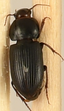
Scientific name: Discoderus parallelus
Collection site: Central Plains Experimental Range NEON (CPER), plot CPER_008